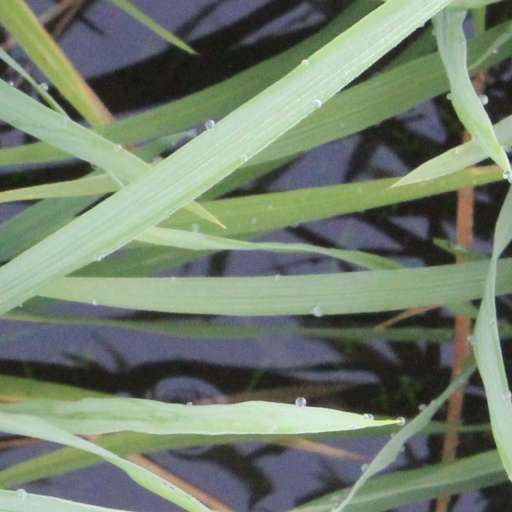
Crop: rice